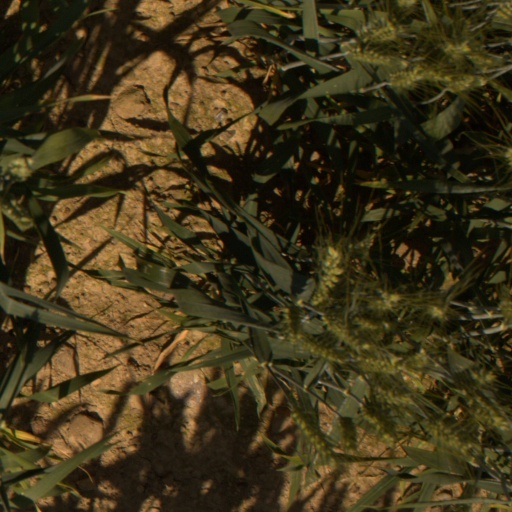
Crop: wheat